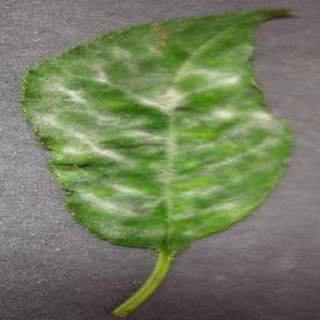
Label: cherry_powdery_mildew